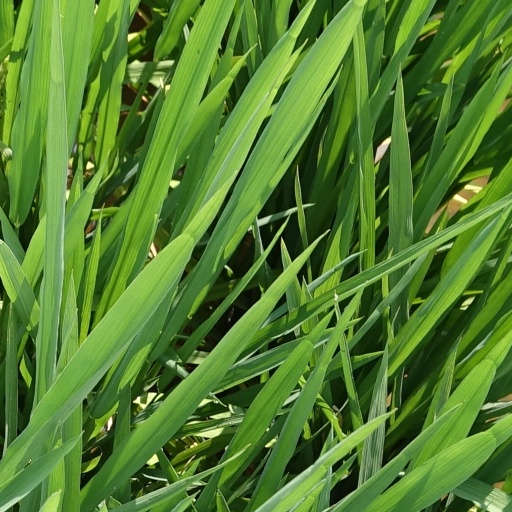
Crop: rice